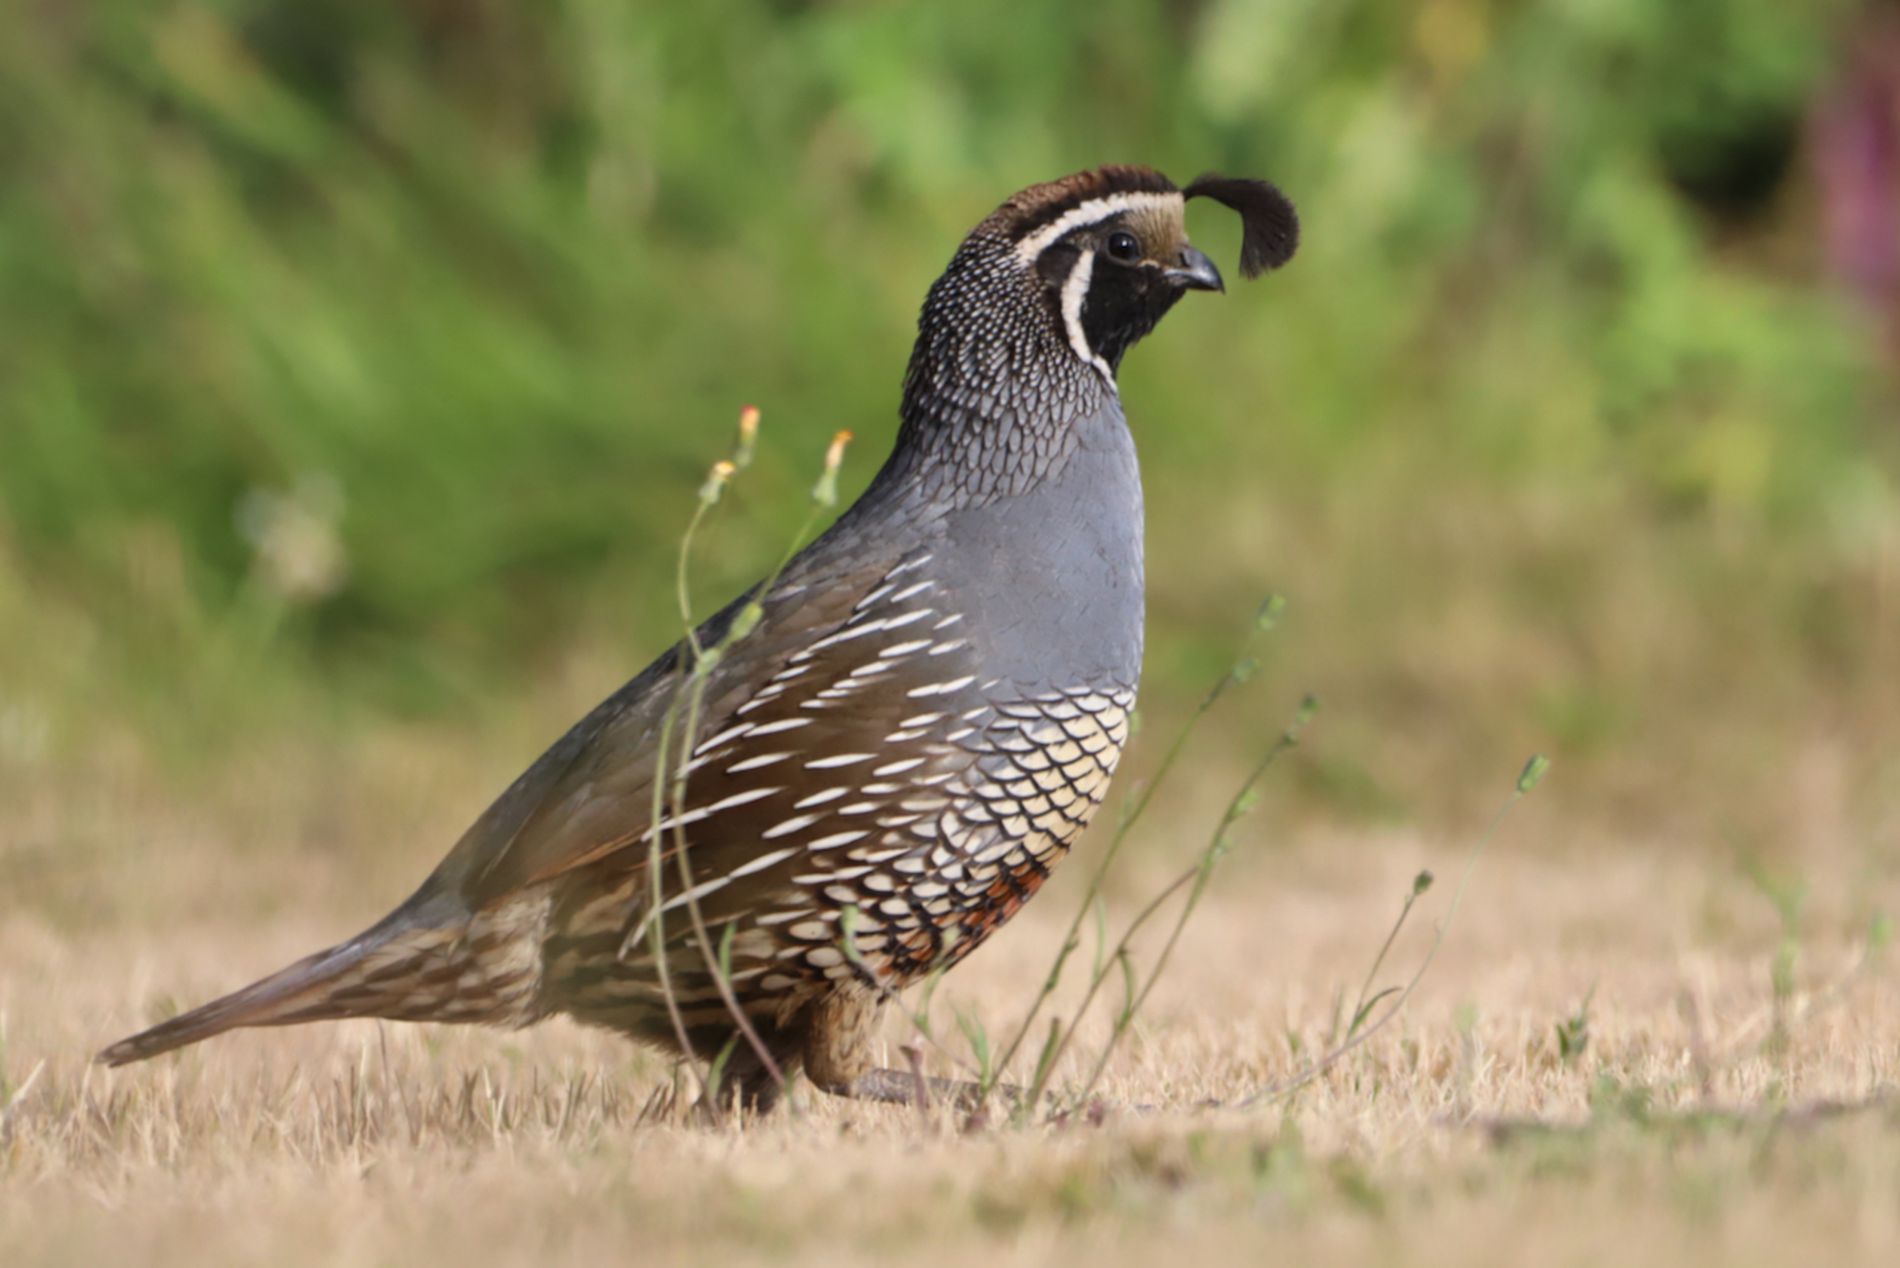
California Quail
A photo of a California Quail bird. The bird's face is shown from the side. The bird is standing on dry yellowish grass.
A close-up shot during the daytime, a photo of a California Quail bird. The bird's face is shown from the side. The bird is standing on dry yellowish grass. The blurred green backdrop enhances the sharpness of the bird’s features, emphasizing its presence in the scene.
Labels: Animal, Bird, Quail, Partridge, Nature
Camera: Canon Canon EOS 6D Mark II
Lens: Canon 150-600mm F5-6.3 DG OS HSM | Contemporary 015 +2x, Canon 150-600mm F5-6.3 DG OS HSM | Contemporary 015 +2x
Aperture: F13
Exposure: 1/1000 sec
ISO: 3200
Focal length: 1200.0 mm